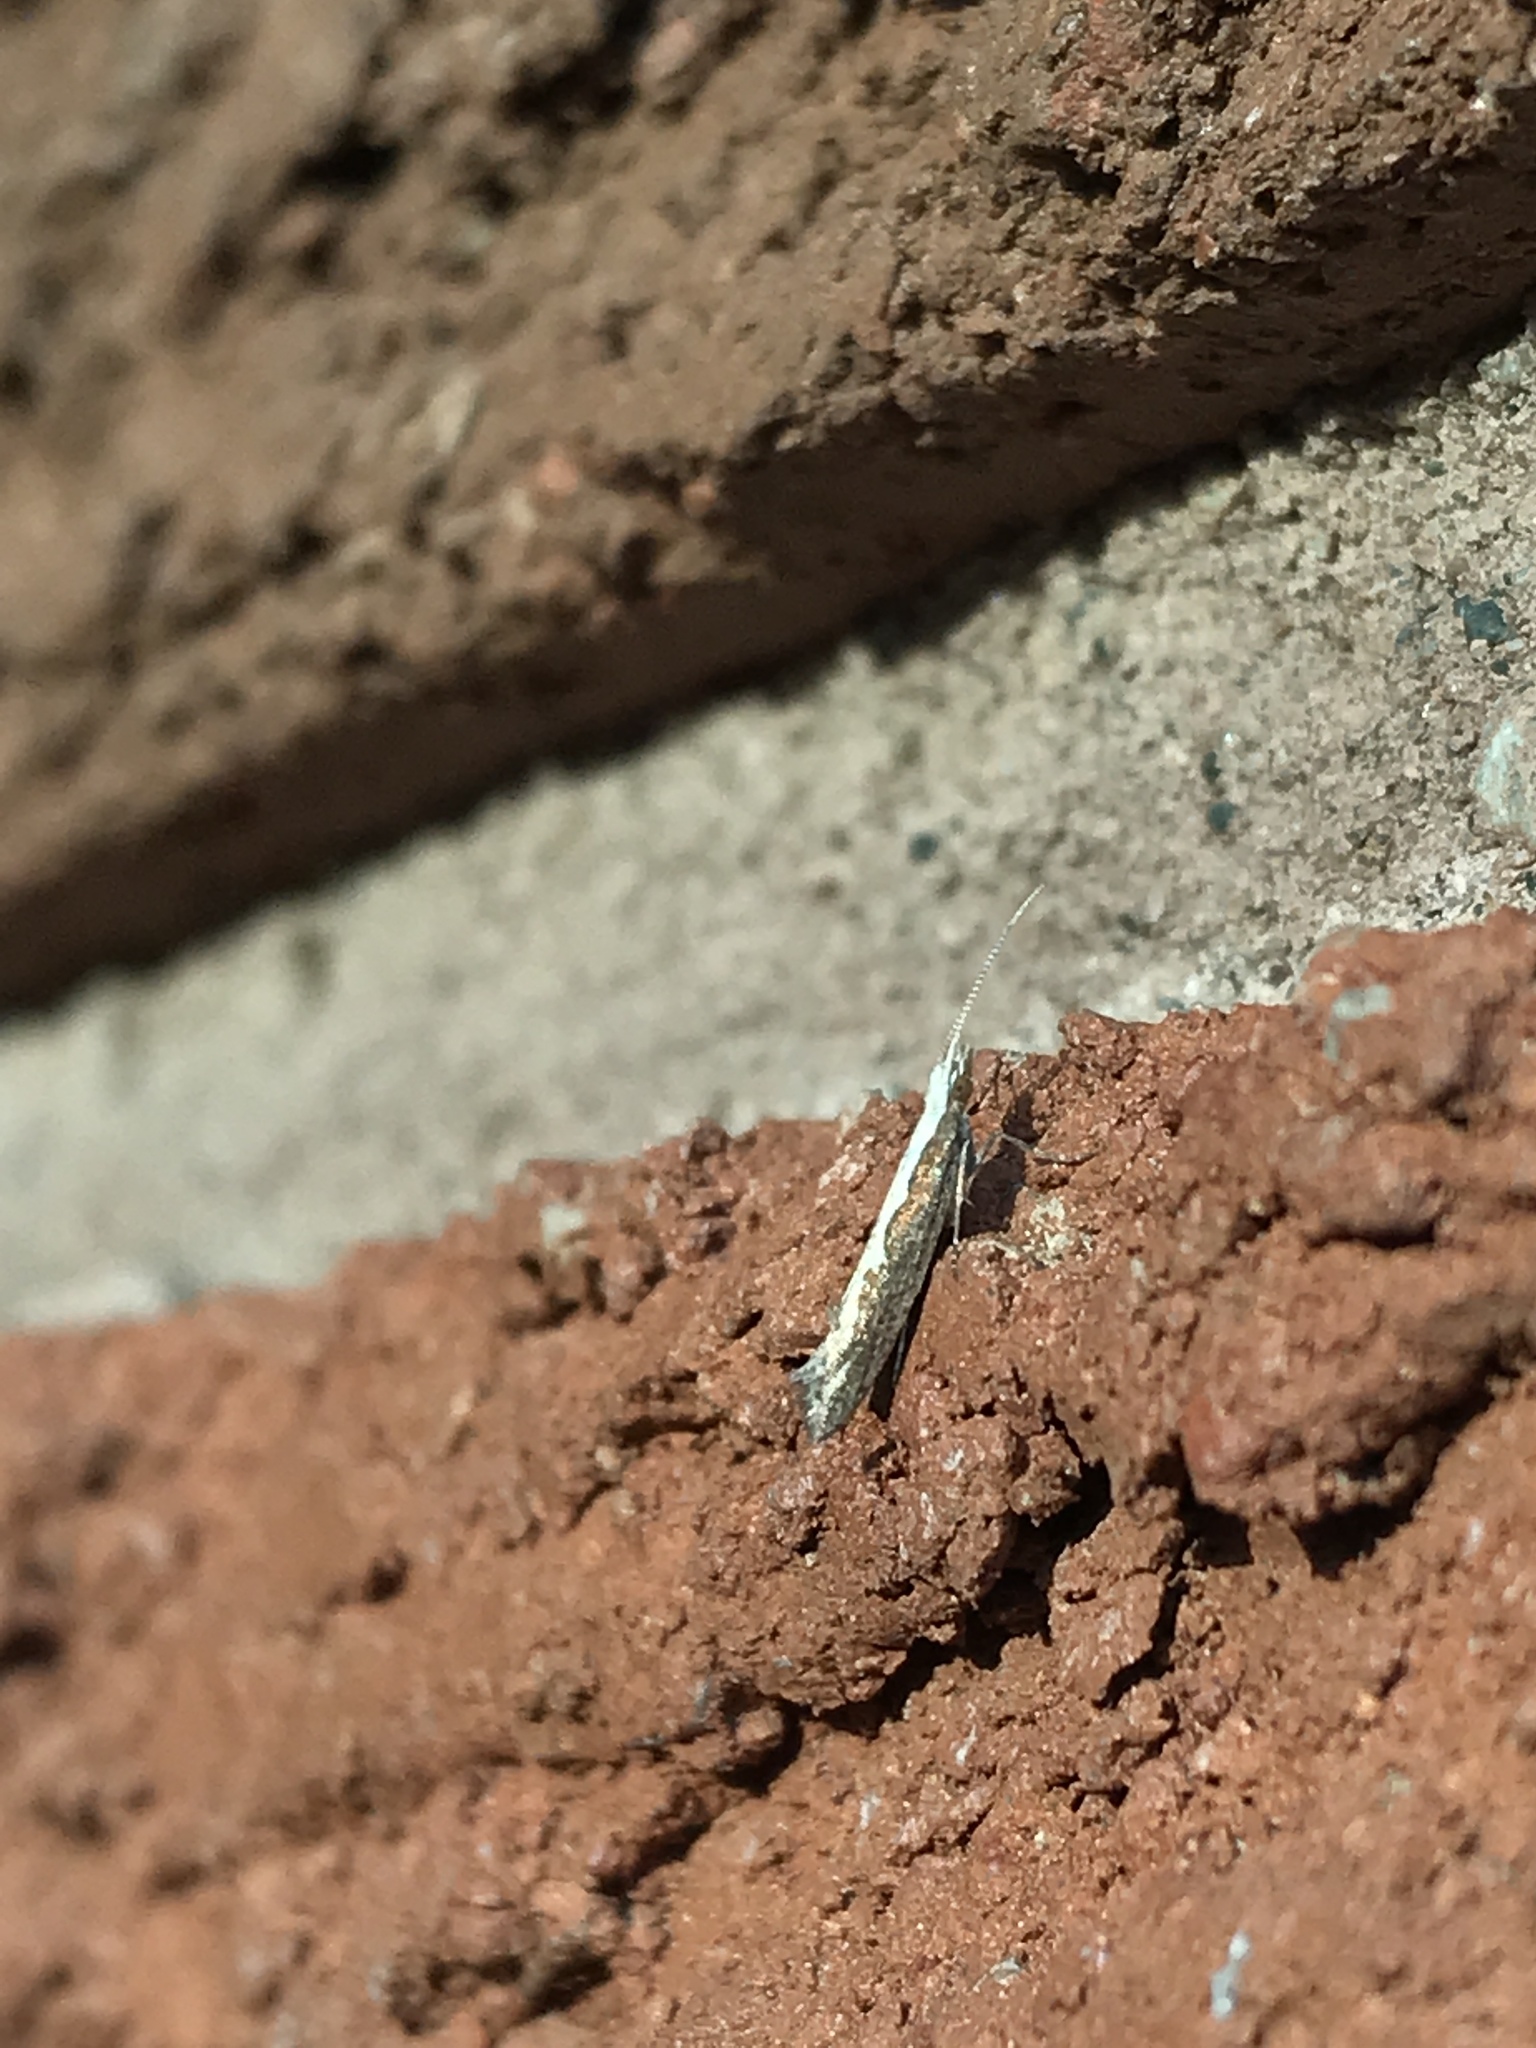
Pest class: diamondback_moth